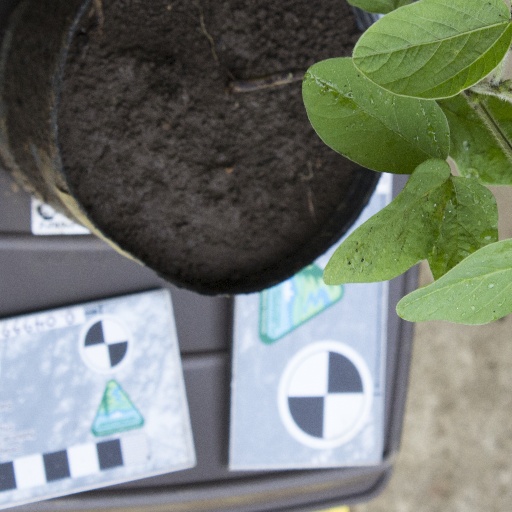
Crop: soybean